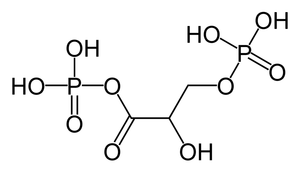
1,3-bisfosfoglycerat
1,3-bisfosfoglycerats kemiske struktur
1,3-bisfosfoglycerat er en organisk forbindelse, der indeholder 3 carbonatomer. Det optræder så vidt vides i alle levende organismer, hvor det indgår i processer såsom glykolyse og Calvin-cyklus. Da stoffet indeholder to fosfatgrupper, kan det bruges til at danne ATP ud fra ADP.